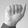
ASL letter: A